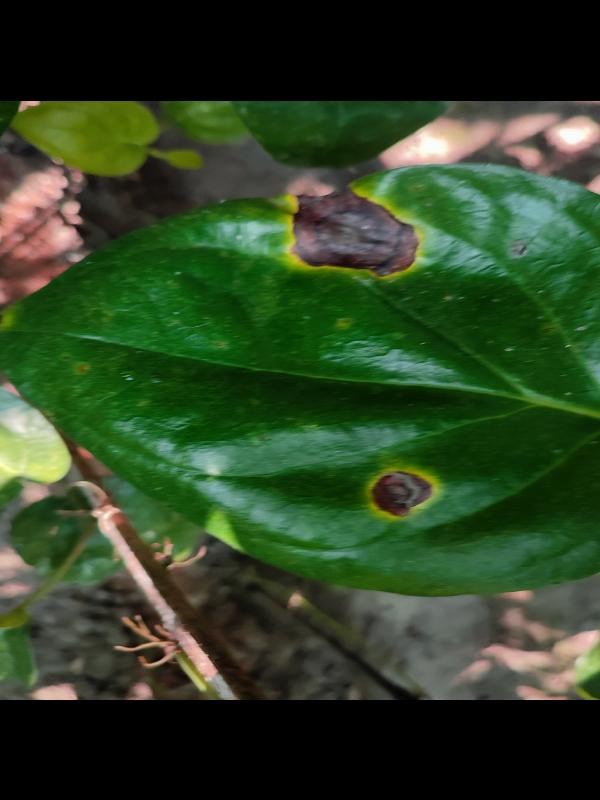
Label: Bacterial_Leaf_Disease